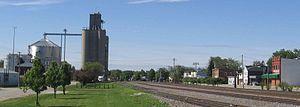
Grant Park est un village du comté de Kankakee dans l'Illinois, aux États-Unis. Situé au nord-est du comté, il est incorporé le 4 juin 1883.